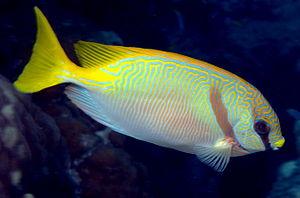
Siganus est un genre de poissons de la famille des Siganidae, appelés sigan en France et picot en Nouvelle-Calédonie.
Le sigan barré ou picot à lignes bleues est une espèce de poissons marins, originaire de l'océan Indien oriental. Il atteint jusqu'à 25 cm de longueur.
La Grande Barrière de corail est le plus grand récif corallien du monde comptant plus de 2 900 récifs et 900 îles s'étirant de Bundaberg à la pointe du Cap York soit plus de 2 600 kilomètres sur une superficie de 344 400 km². Le récif se situe en Mer de Corail au large du Queensland, en Australie.